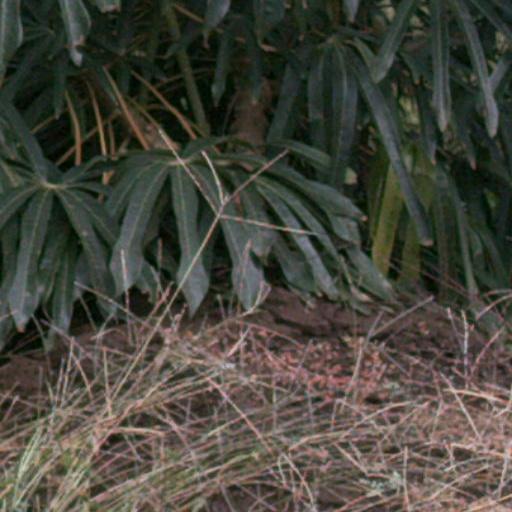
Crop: cassava